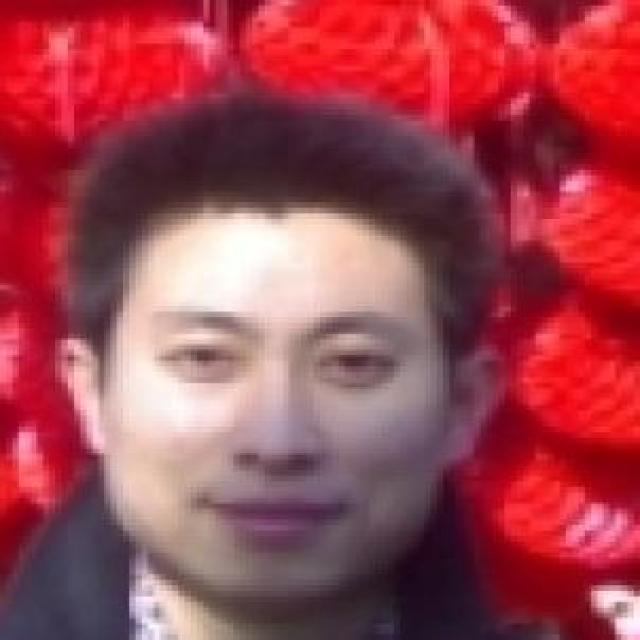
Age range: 21-44